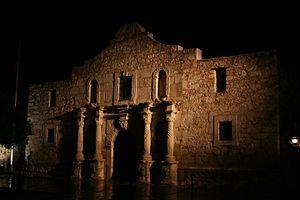
Alamo est un film américain réalisé par John Wayne, sorti en 1960.